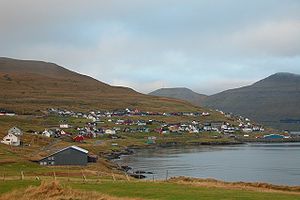
Strendur / Billeder
Strendur er en bygd på øen Eysturoy på Færøerne. Bygden ligger yderst ved Skálafjørðurs vesttlige bred på Eysturoys østside, og er administrativt center for Sjóvar kommuna.